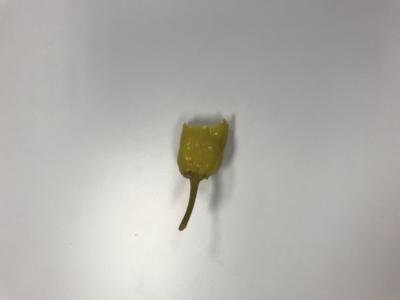
Label: generalcompost